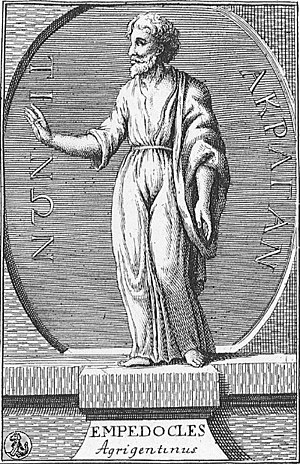
Empedokles
Empedokles var en græsk, førsokratisk filosof, bosat i Akragas i Magna Graecia. Hans far, Meto eller Meton, skal have været afgørende i afsættelsen af tyrannen Thrasydaeus i 470 f.Kr. Hans farfar af samme navn skal have vundet hestevæddeløbet i de olympiske lege i 496 f.Kr. Empedokles var fortrolig med Parmenides' værker, som inspirerede ham til at skrive i heksameter.